Bobby Grich

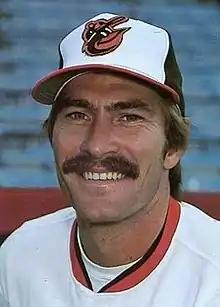
Grich with the Baltimore Orioles in 1976

Robert Anthony Grich (born January 15, 1949) is an American former professional baseball player. He played in Major League Baseball (MLB) as a second baseman for the Baltimore Orioles and the California Angels. In 1981, Grich led the American League in home runs and won a Silver Slugger Award. A six-time All-Star, he also excelled as a defensive player, winning four consecutive Gold Glove Awards between 1973 and 1976.